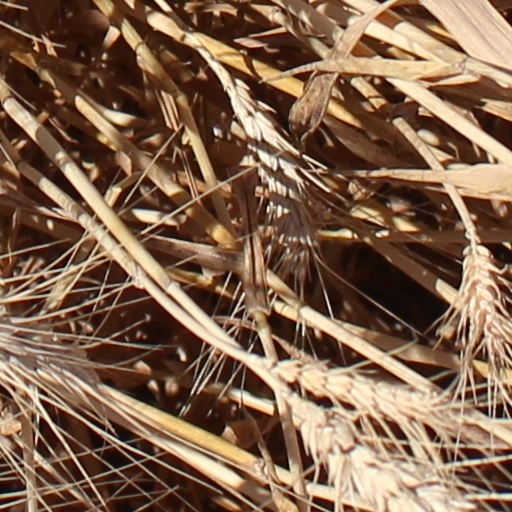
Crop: wheat